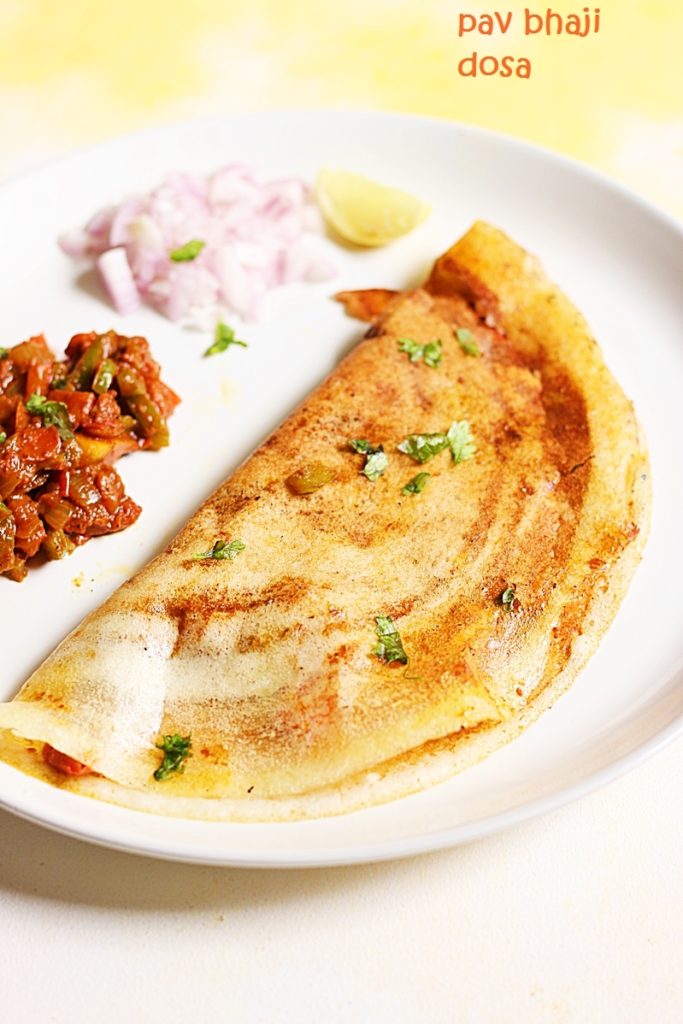
Dish: pav_bhaji